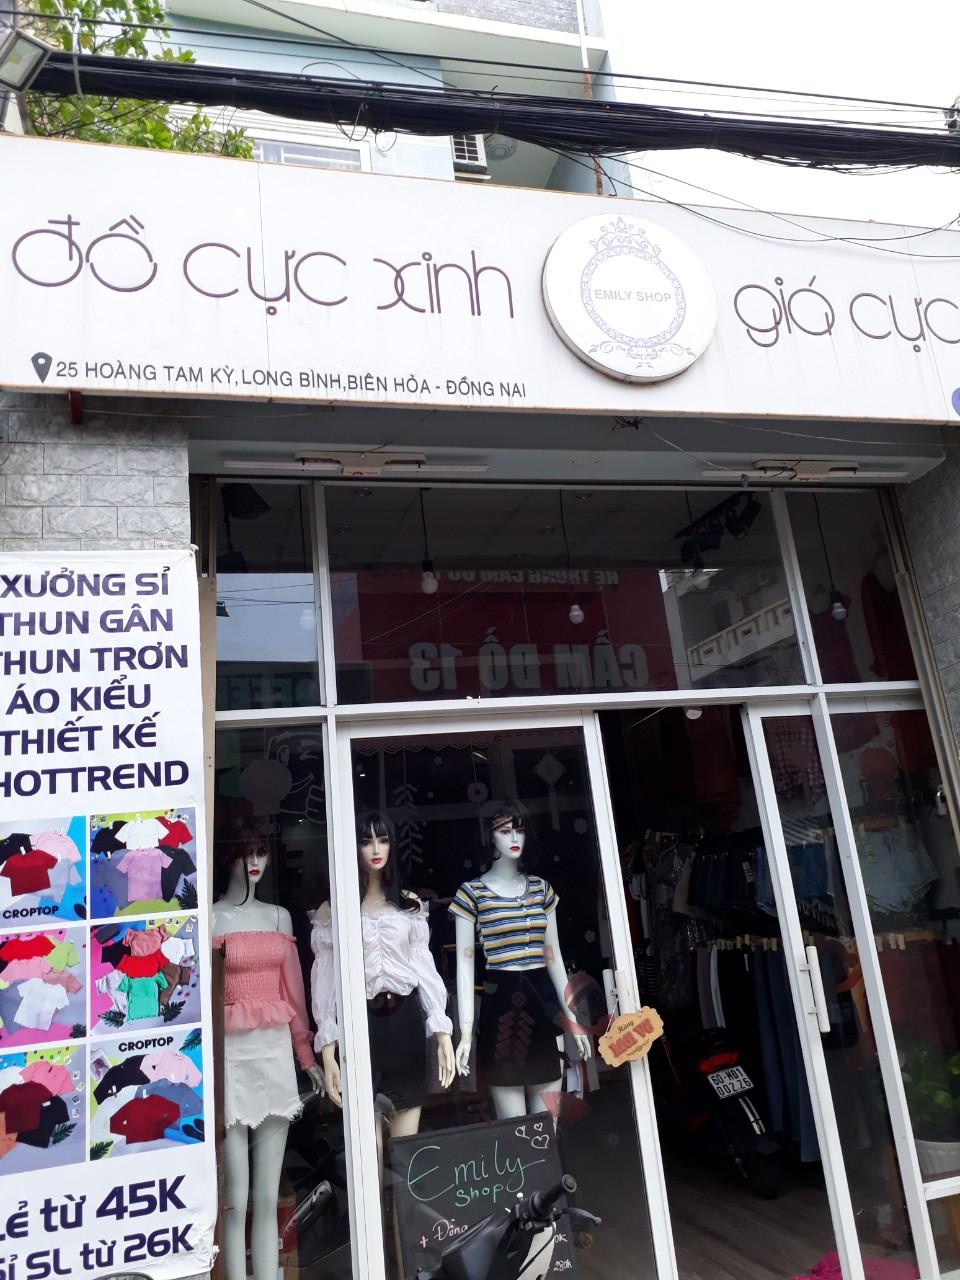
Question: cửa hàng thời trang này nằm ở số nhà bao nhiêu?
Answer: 25